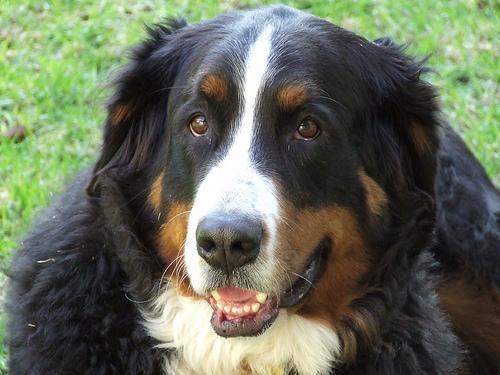
Bernese_mountain_dog